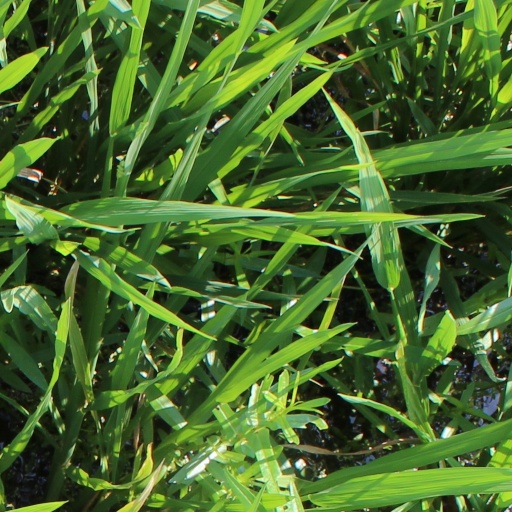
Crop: rice